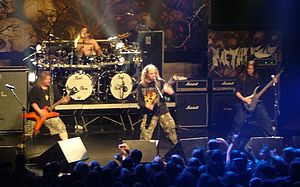
Dødsmetal / Undergenrer
Nile er kendt som et både brutalt og teknisk dødsmetal-band med sangtekster omhandlende det gamle Ægypten.[85]
Dødsmetal er en ekstrem undergenre af heavy metal, som er karakteriseret ved forvrænget nedstemte guitarer, dobbelte stortrommer spillet i et maskingeværlydende tempo, growlede vokaler, og et hurtigt kaotisk lydbillede fyldt med temposkift adskilt af foruroligende pauser. Denne ofte dystre lyd er tilføjet sangtekster omhandlende død, vold og lemlæstelse taget fra splatter- og slasher-film, eller satanisme og okkultisme.